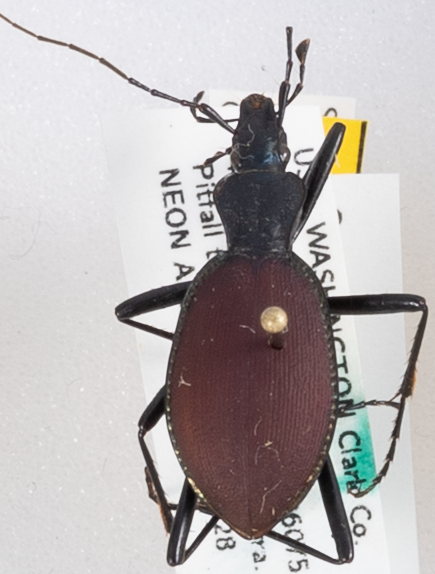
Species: Scaphinotus angusticollis
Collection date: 2020-07-28
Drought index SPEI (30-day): -0.1
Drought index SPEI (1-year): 0.32
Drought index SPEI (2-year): -1.69